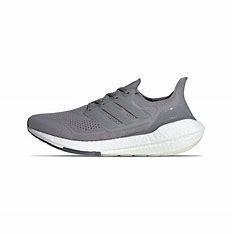
Brand: Adidas
Model: Ultraboost 21 Lauf